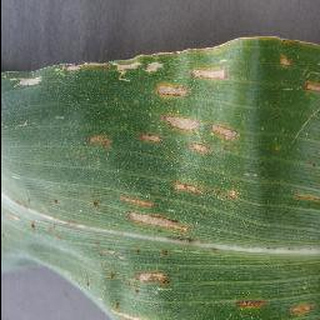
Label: corn_cercospora_leaf_spot